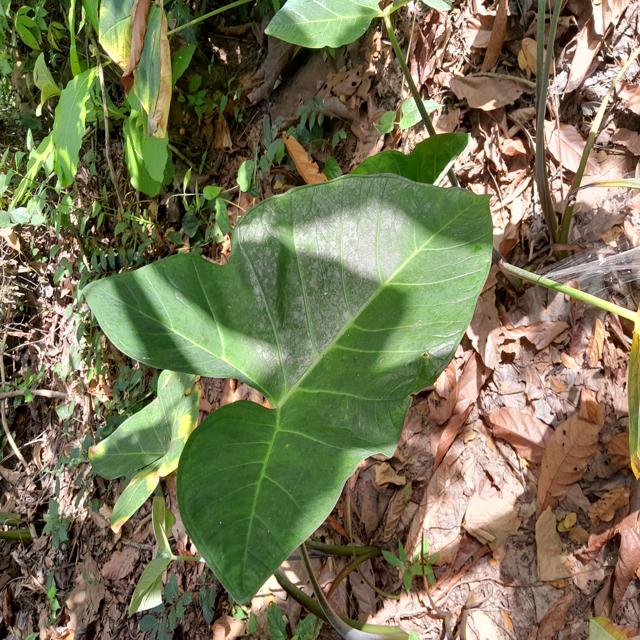
Label: Early_Blight